El Libro de piedra

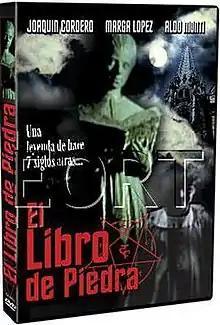
DVD cover

El Libro de piedra (The Book of Stone) is a 1969 Mexican supernatural horror film, written and directed by Carlos Enrique Taboada. The film was remade in 2009.